Ishige, Ibaraki

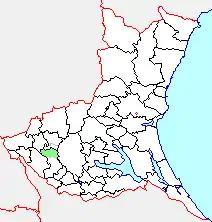
Map of Ishige, Ibaraki

As of 2003, the town had an estimated population of 24,960 and a density of 569.34 persons per km. The total area was 43.84 km.